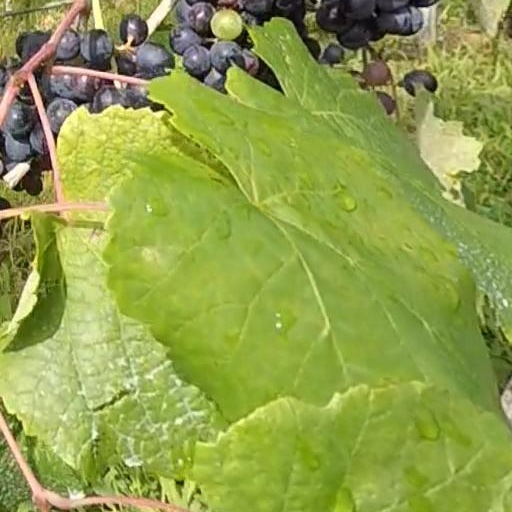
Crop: grape